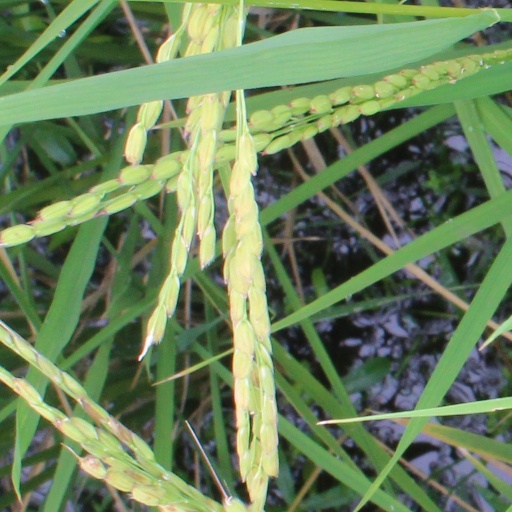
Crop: rice